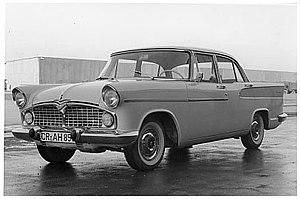
Les Casse-cou est le septième tome de la série Michel Vaillant.